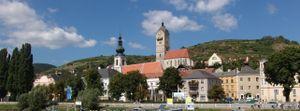
La Basse-Autriche est le plus étendu des États fédérés d'Autriche et le deuxième plus peuplé après celui de Vienne. Elle partage des frontières avec la Slovaquie, la Tchéquie et les États fédéraux de Haute-Autriche, de Styrie et du Burgenland. Elle entoure complètement l'État fédéré de Vienne, dont elle a été séparée en 1922. Après le sondage d'électorat en 1986, Sankt Pölten est devenu la capitale de l'État de Basse-Autriche.